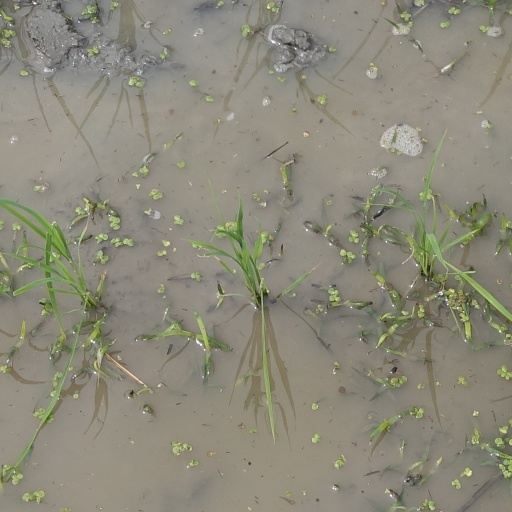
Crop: rice